Aben Humeya

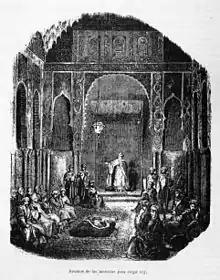
The acclamation of Aben Humeya as king of the Moriscos

On Christmas Eve 1568, representatives of the Crypto-Muslims from Granada, from the Alpujarras, and from elsewhere clandestinely assembled at the Vale de Lecrin to acclaim de Valor as their king whom they renamed "Aben Humeya", and apostatized. Aben Humeya also took four wives, hailing from many areas, in order to strengthen the political alliances on which he relied.